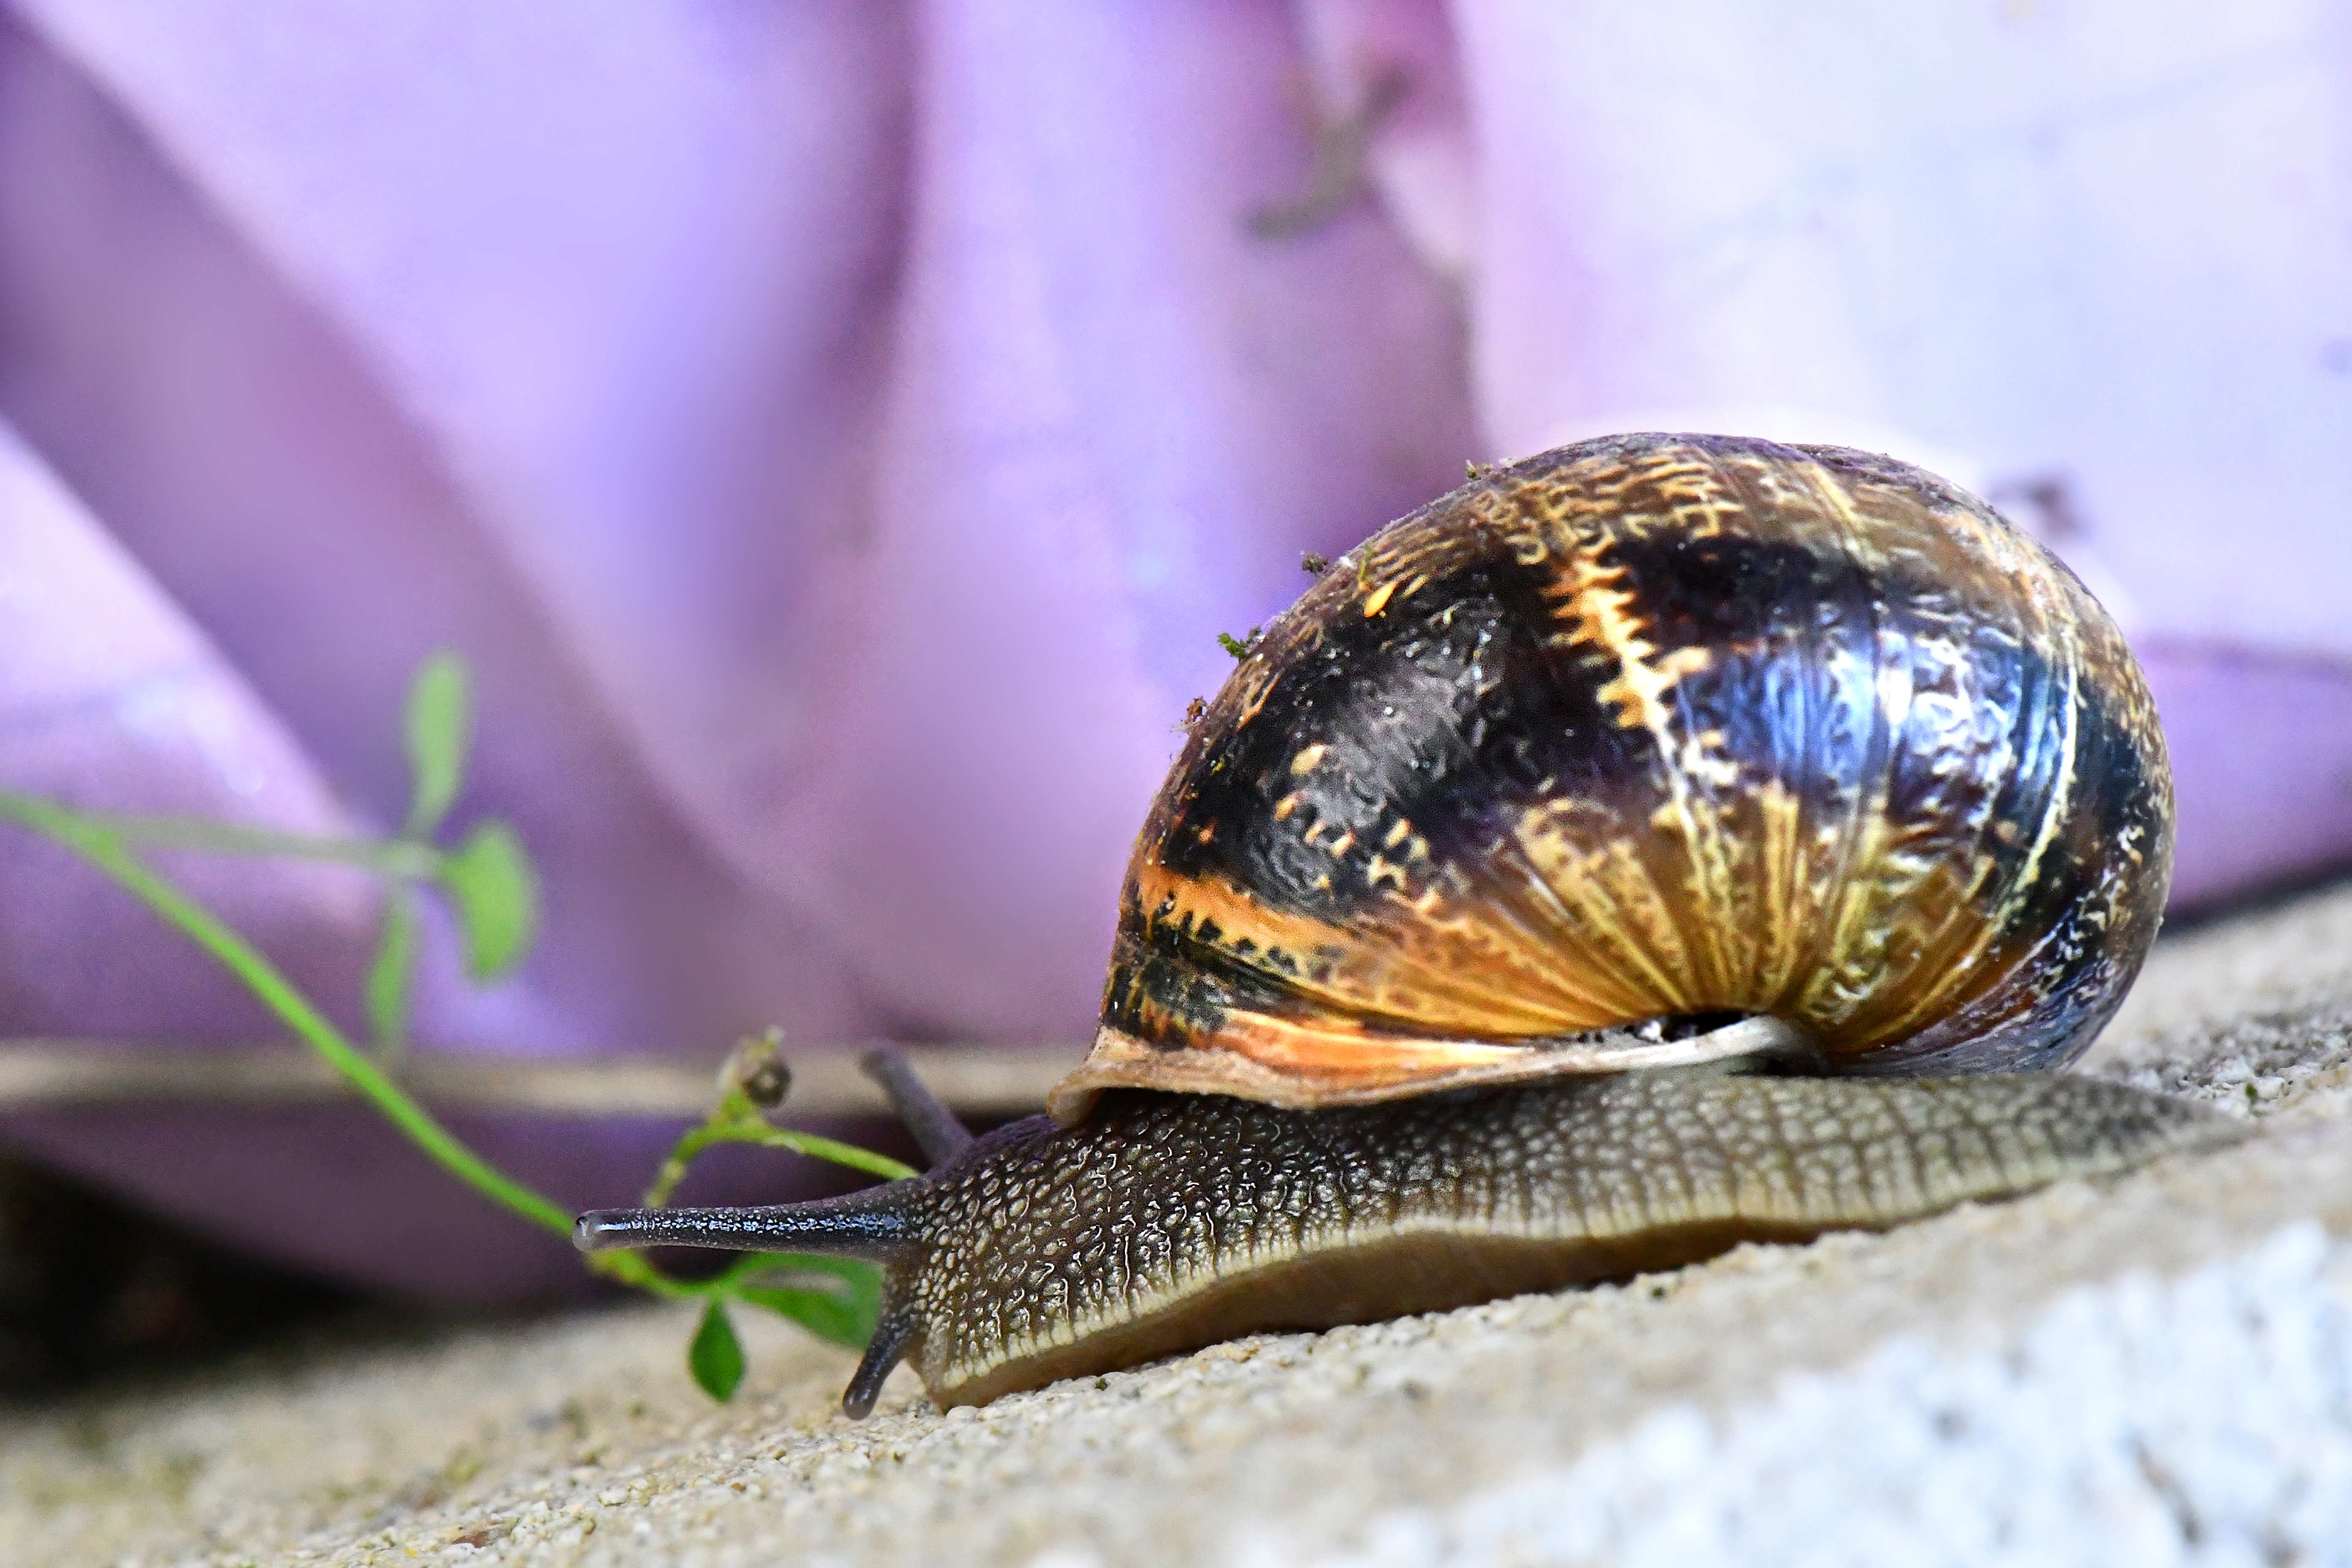
animal, snail, snails and slugs, sea snail, molluscs, invertebrate, close up, schnecken, escargot, lymnaeidae, slug, organism, terrestrial animal, macro photography, photography, wildlife, shell